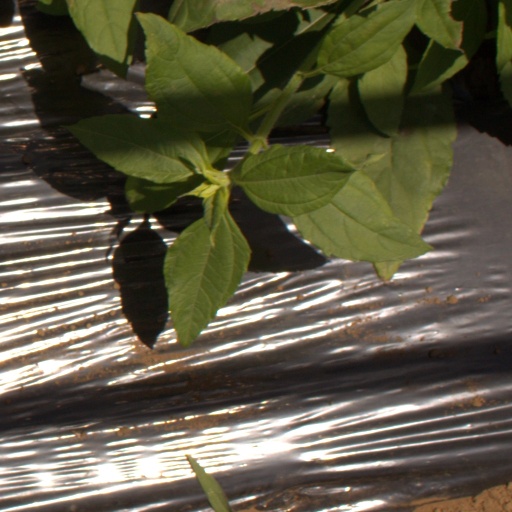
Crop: Jerusalem artichoke